1988 Australian Touring Car Championship

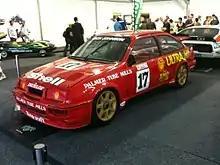
Dick Johnson won the championship driving a Ford Sierra RS500, similar to the example pictured above in 2010

The championship was dominated by those driving the Ford Sierra RS500, specifically the Shell Ultra-Hi Racing Sierras of Dick Johnson and John Bowe. Between them the pair won eight of the nine rounds with team owner Johnson winning his 4th touring car championship. Tony Longhurst was the only other driver to win a round in his Freeport Racing Sierra. Longhurst won Round 6 at Lakeside from Johnson after Dick was penalised 1 minute for jumping the start.